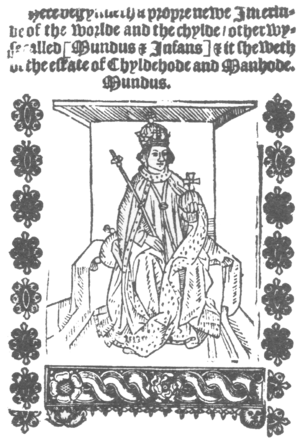
Moralspil
Moralspillets omslag fra 1522 af Mundus et Infans.
Moralspil eller moralitet er en teaterform fra middelalderen af religiøse skuespil med allegoriske rollefigurer. Ordet moralitet stammer fra fransk moralité der igen stammer fra latin moralitas.